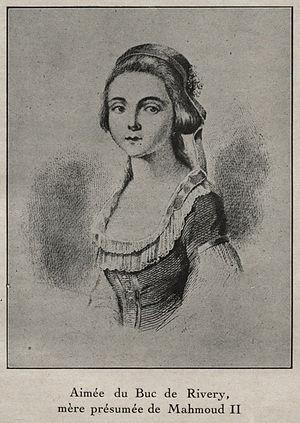
Portrait d'Aimée du Buc de Rivery, extrait de ""Silhouettes et documents du XVIII e siècle
Aimée du Buc de Rivery, née le 4 décembre 1776 au Robert est une fille de planteurs de la Martinique. Elle est considérée par certains auteurs comme la sultane validé Nakchidil, mère du futur sultan ottoman Mahmoud II, une théorie rejetée par les spécialistes.